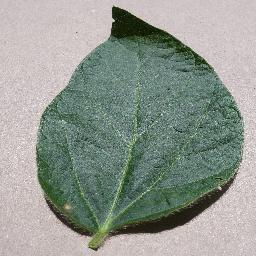
Label: Soybean___healthy